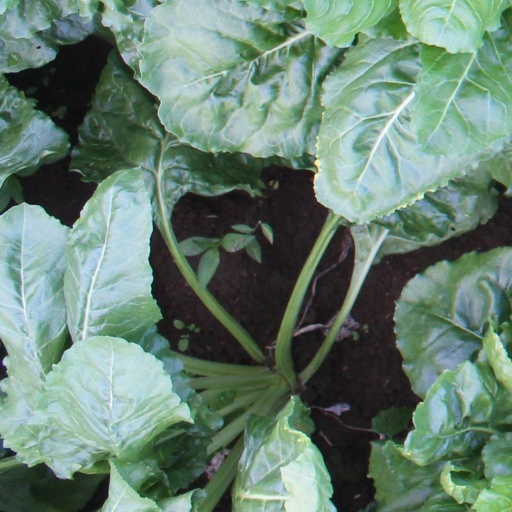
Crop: sugar beet